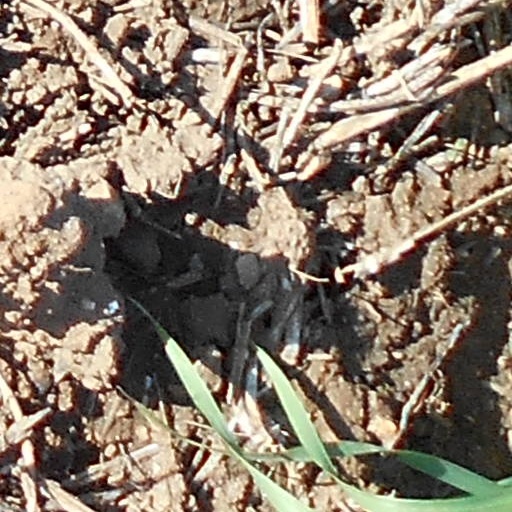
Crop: wheat